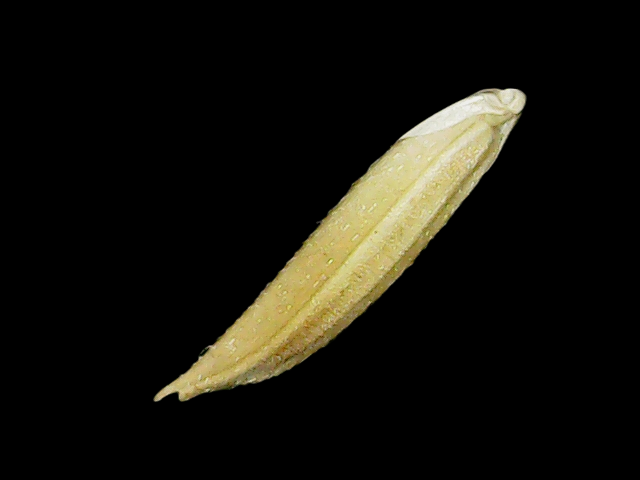
Rice variety: Binadhan25